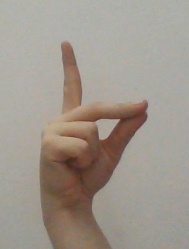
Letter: ta